Francis Huebschmann

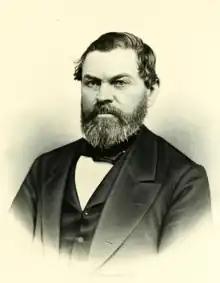
From "History of Milwaukee from its first settlement to the year 1895" (1895)

Francis (Franz) Huebschmann (April 19, 1817March 21, 1880) was a German American immigrant, physician, and Democratic politician. He served four and a half years in the Wisconsin State Senate, representing the northern half of Milwaukee County, and was a noted surgeon for the Union Army during the American Civil War.